George Kennan (explorer)

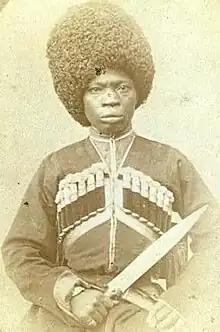
An Afro-Abkhazian. Photo by Kennan, 1870.

He travelled onward through the northern Caucasus area, stopping in Samashki and Grozny, before returning once more to America in 1871. These travels earned him a reputation as an "expert" on all matters pertaining to Russia.